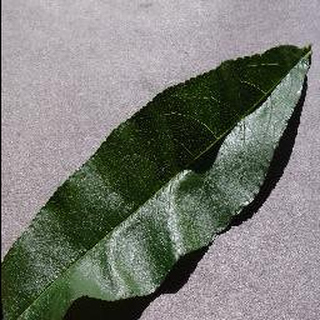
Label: healthy_peach